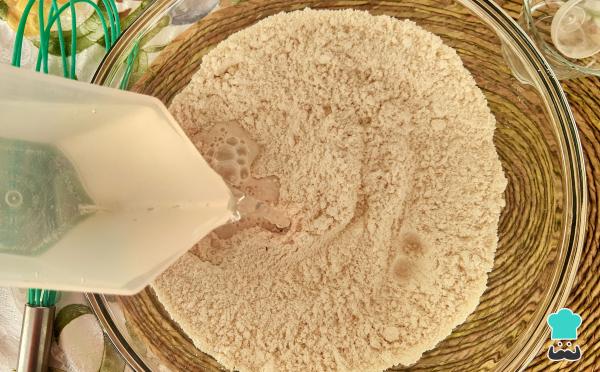
Añade de a poco el agua tibia, mezcla constantemente con tus manos hasta obtener una masa manejable.